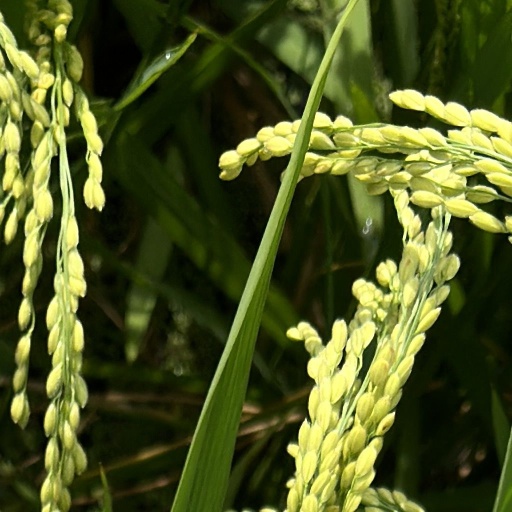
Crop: rice